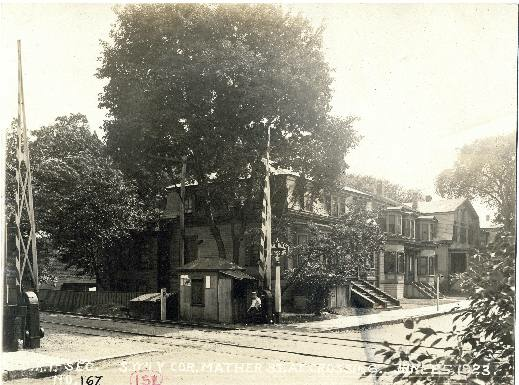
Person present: No